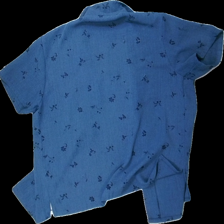
View: back
Type: Shirt
Category: Ladies
Brand: Not in the list
Brand text on label: Donnaio
Colors: Blue
Material: 100% polyester
Pattern: Floral print
Cut: Regular, Cropped
Size: L
Season: All
Price range: <50
Recommended usage: Reuse